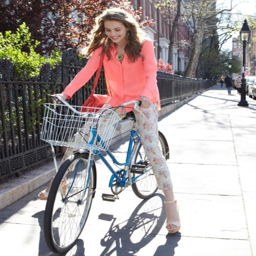
person : dress for the ride